Hans von Luck

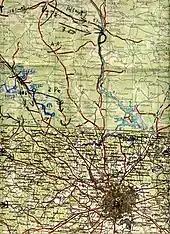
Luck's map marked up during 7th Panzer's movements across the Moscow-Volga Canal, just north of Moscow

On 1 September 1939 the 2nd Light Division, under General Georg Stumme, participated in the invasion of Poland. Luck served as a company commander in the division's reconnaissance battalion. The division was reorganized and reequipped to form the 7th Panzer Division, with Rommel assuming command on 6 February 1940. Luck served as a company commander in an armoured reconnaissance battalion.